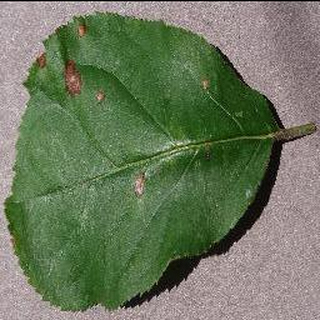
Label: apple_black_rot